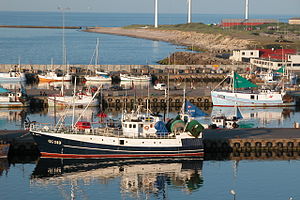
Urbaniseringen i Danmark / Urbaniseringens rumlige fordeling og betydningen heraf / Havnerørelsen
Hanstholm er en af de nye havnebyer.
Urbaniseringen i Danmark betegner den udvikling, hvor med tiden en stigende andel af befolkningen i Danmark lever i bymæssige bebyggelser. Dette er sket ved dels, at eksisterende byer er vokset, dels ved fremvæksten af nye bysamfund.